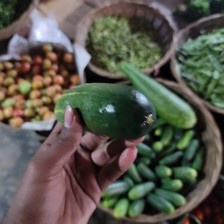
Label: cucumber